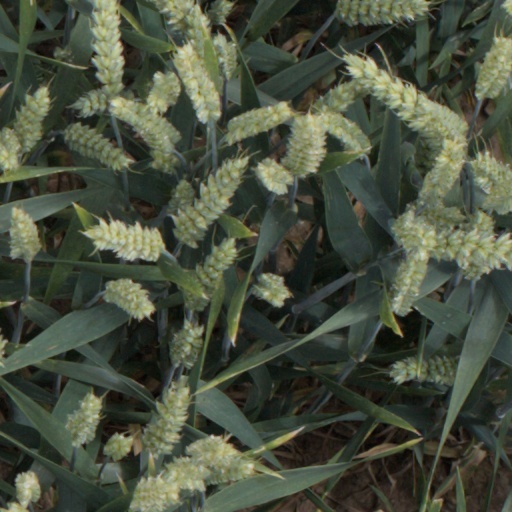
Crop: wheat